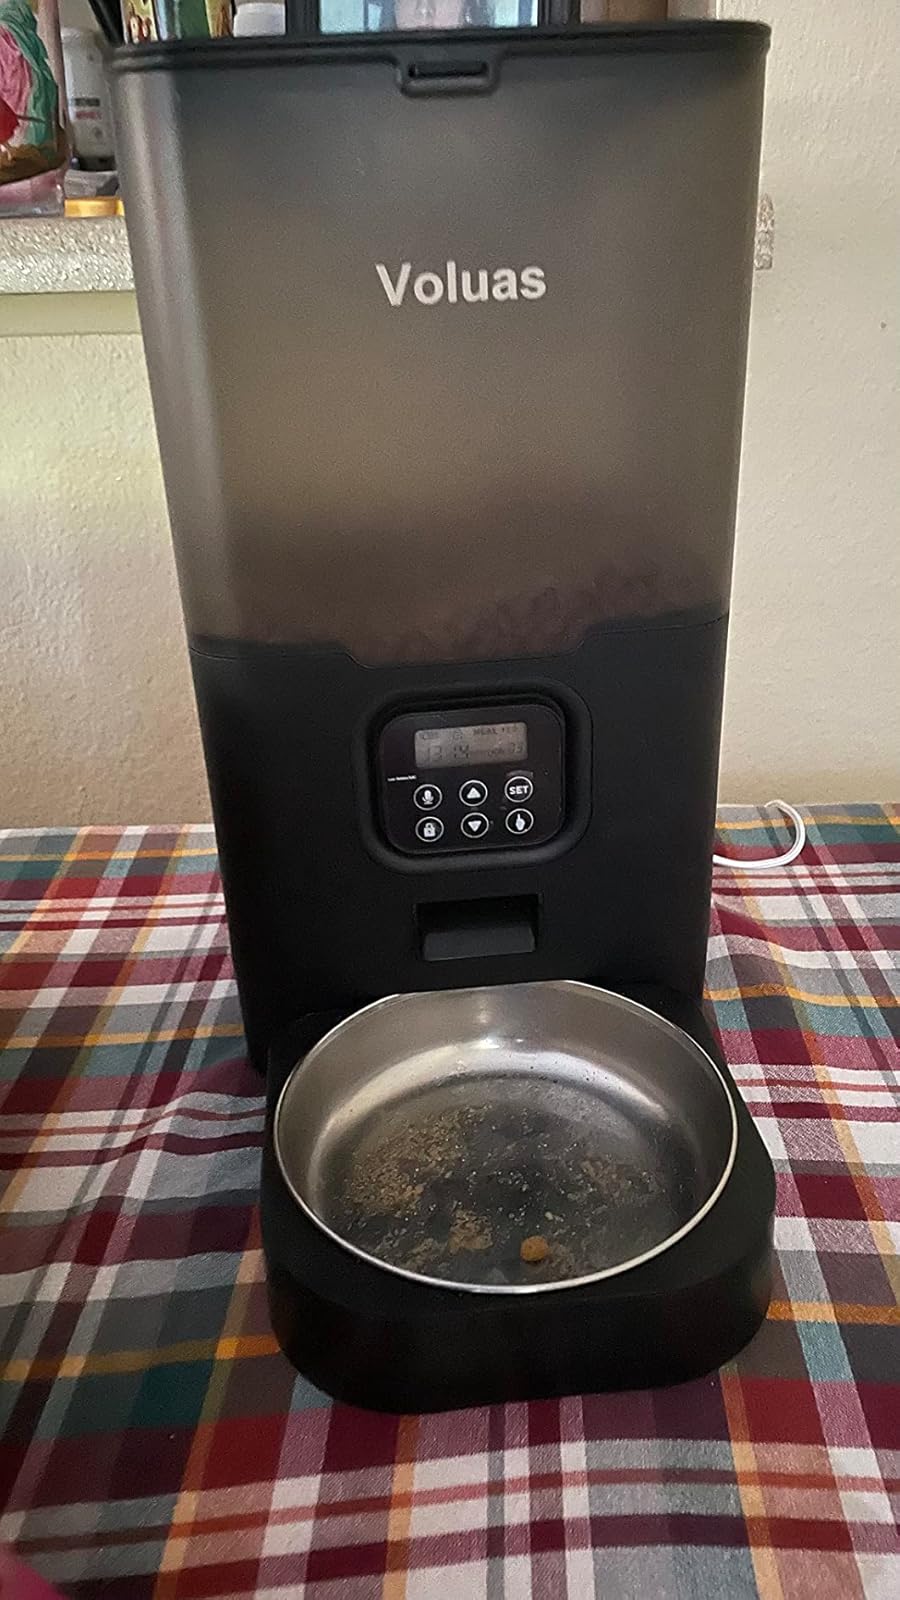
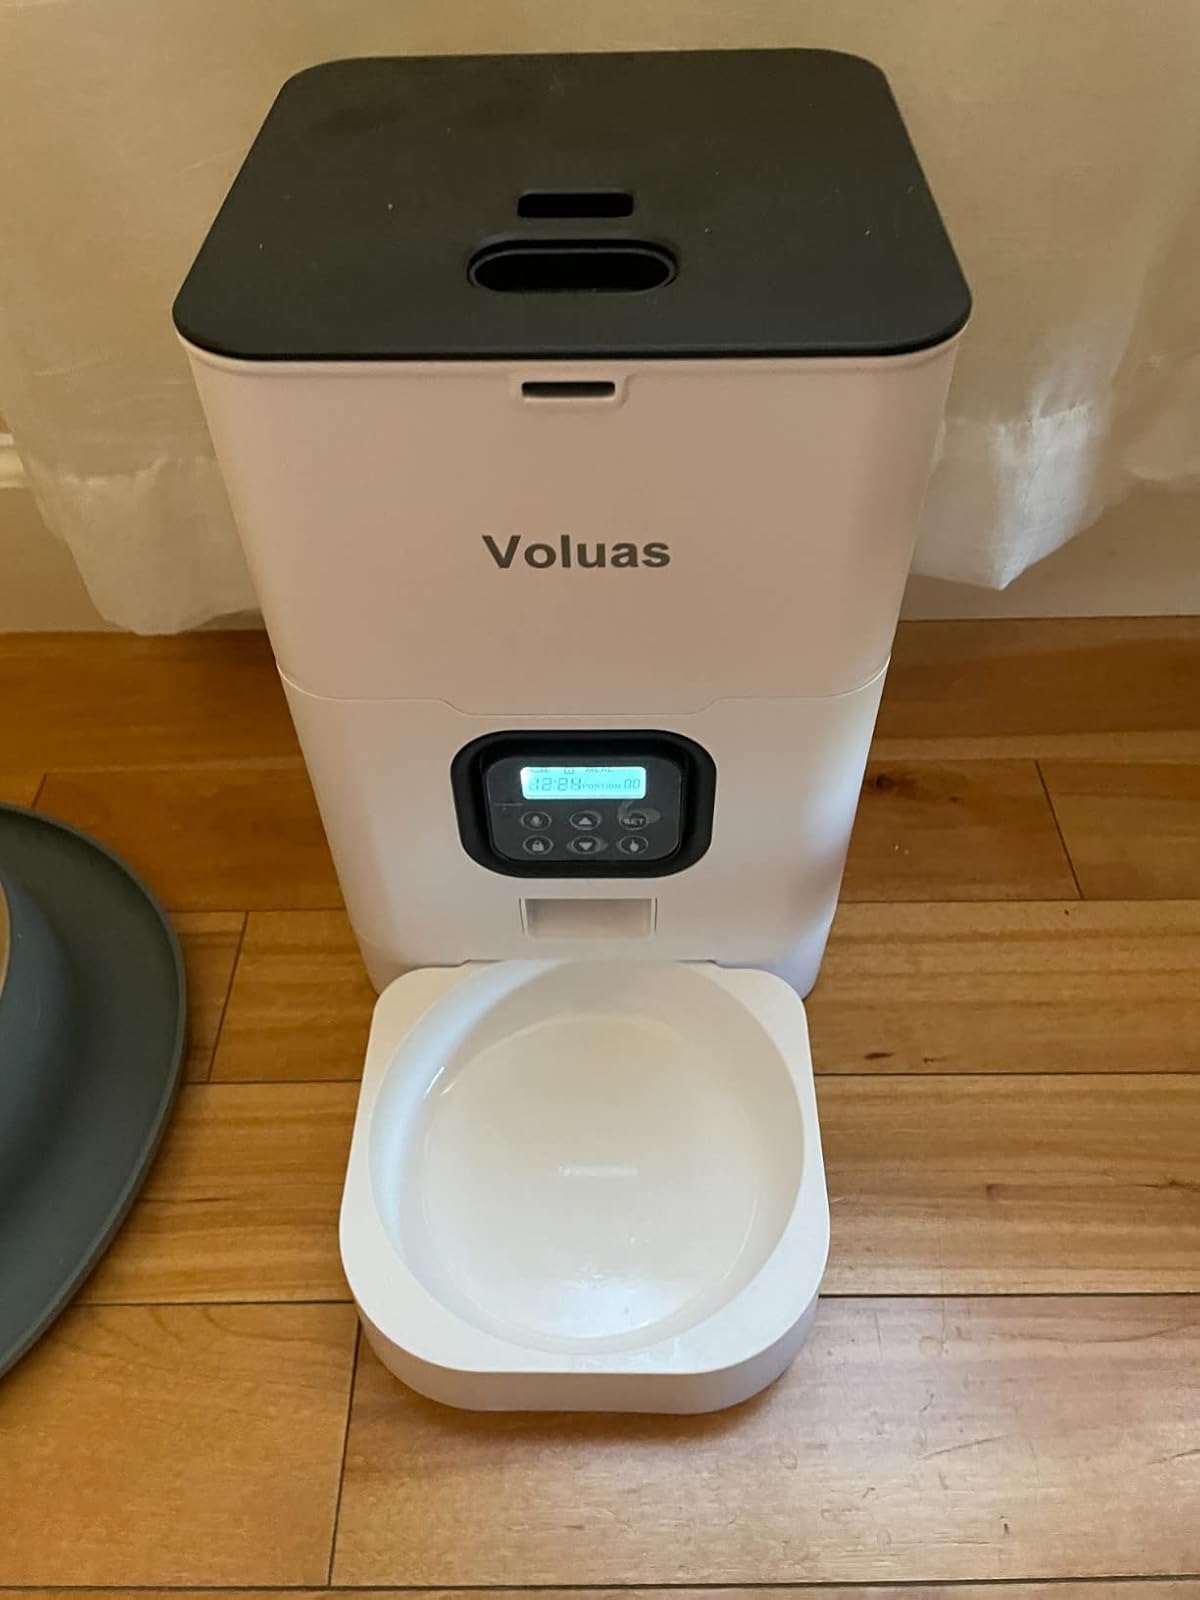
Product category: items_feeder
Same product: no